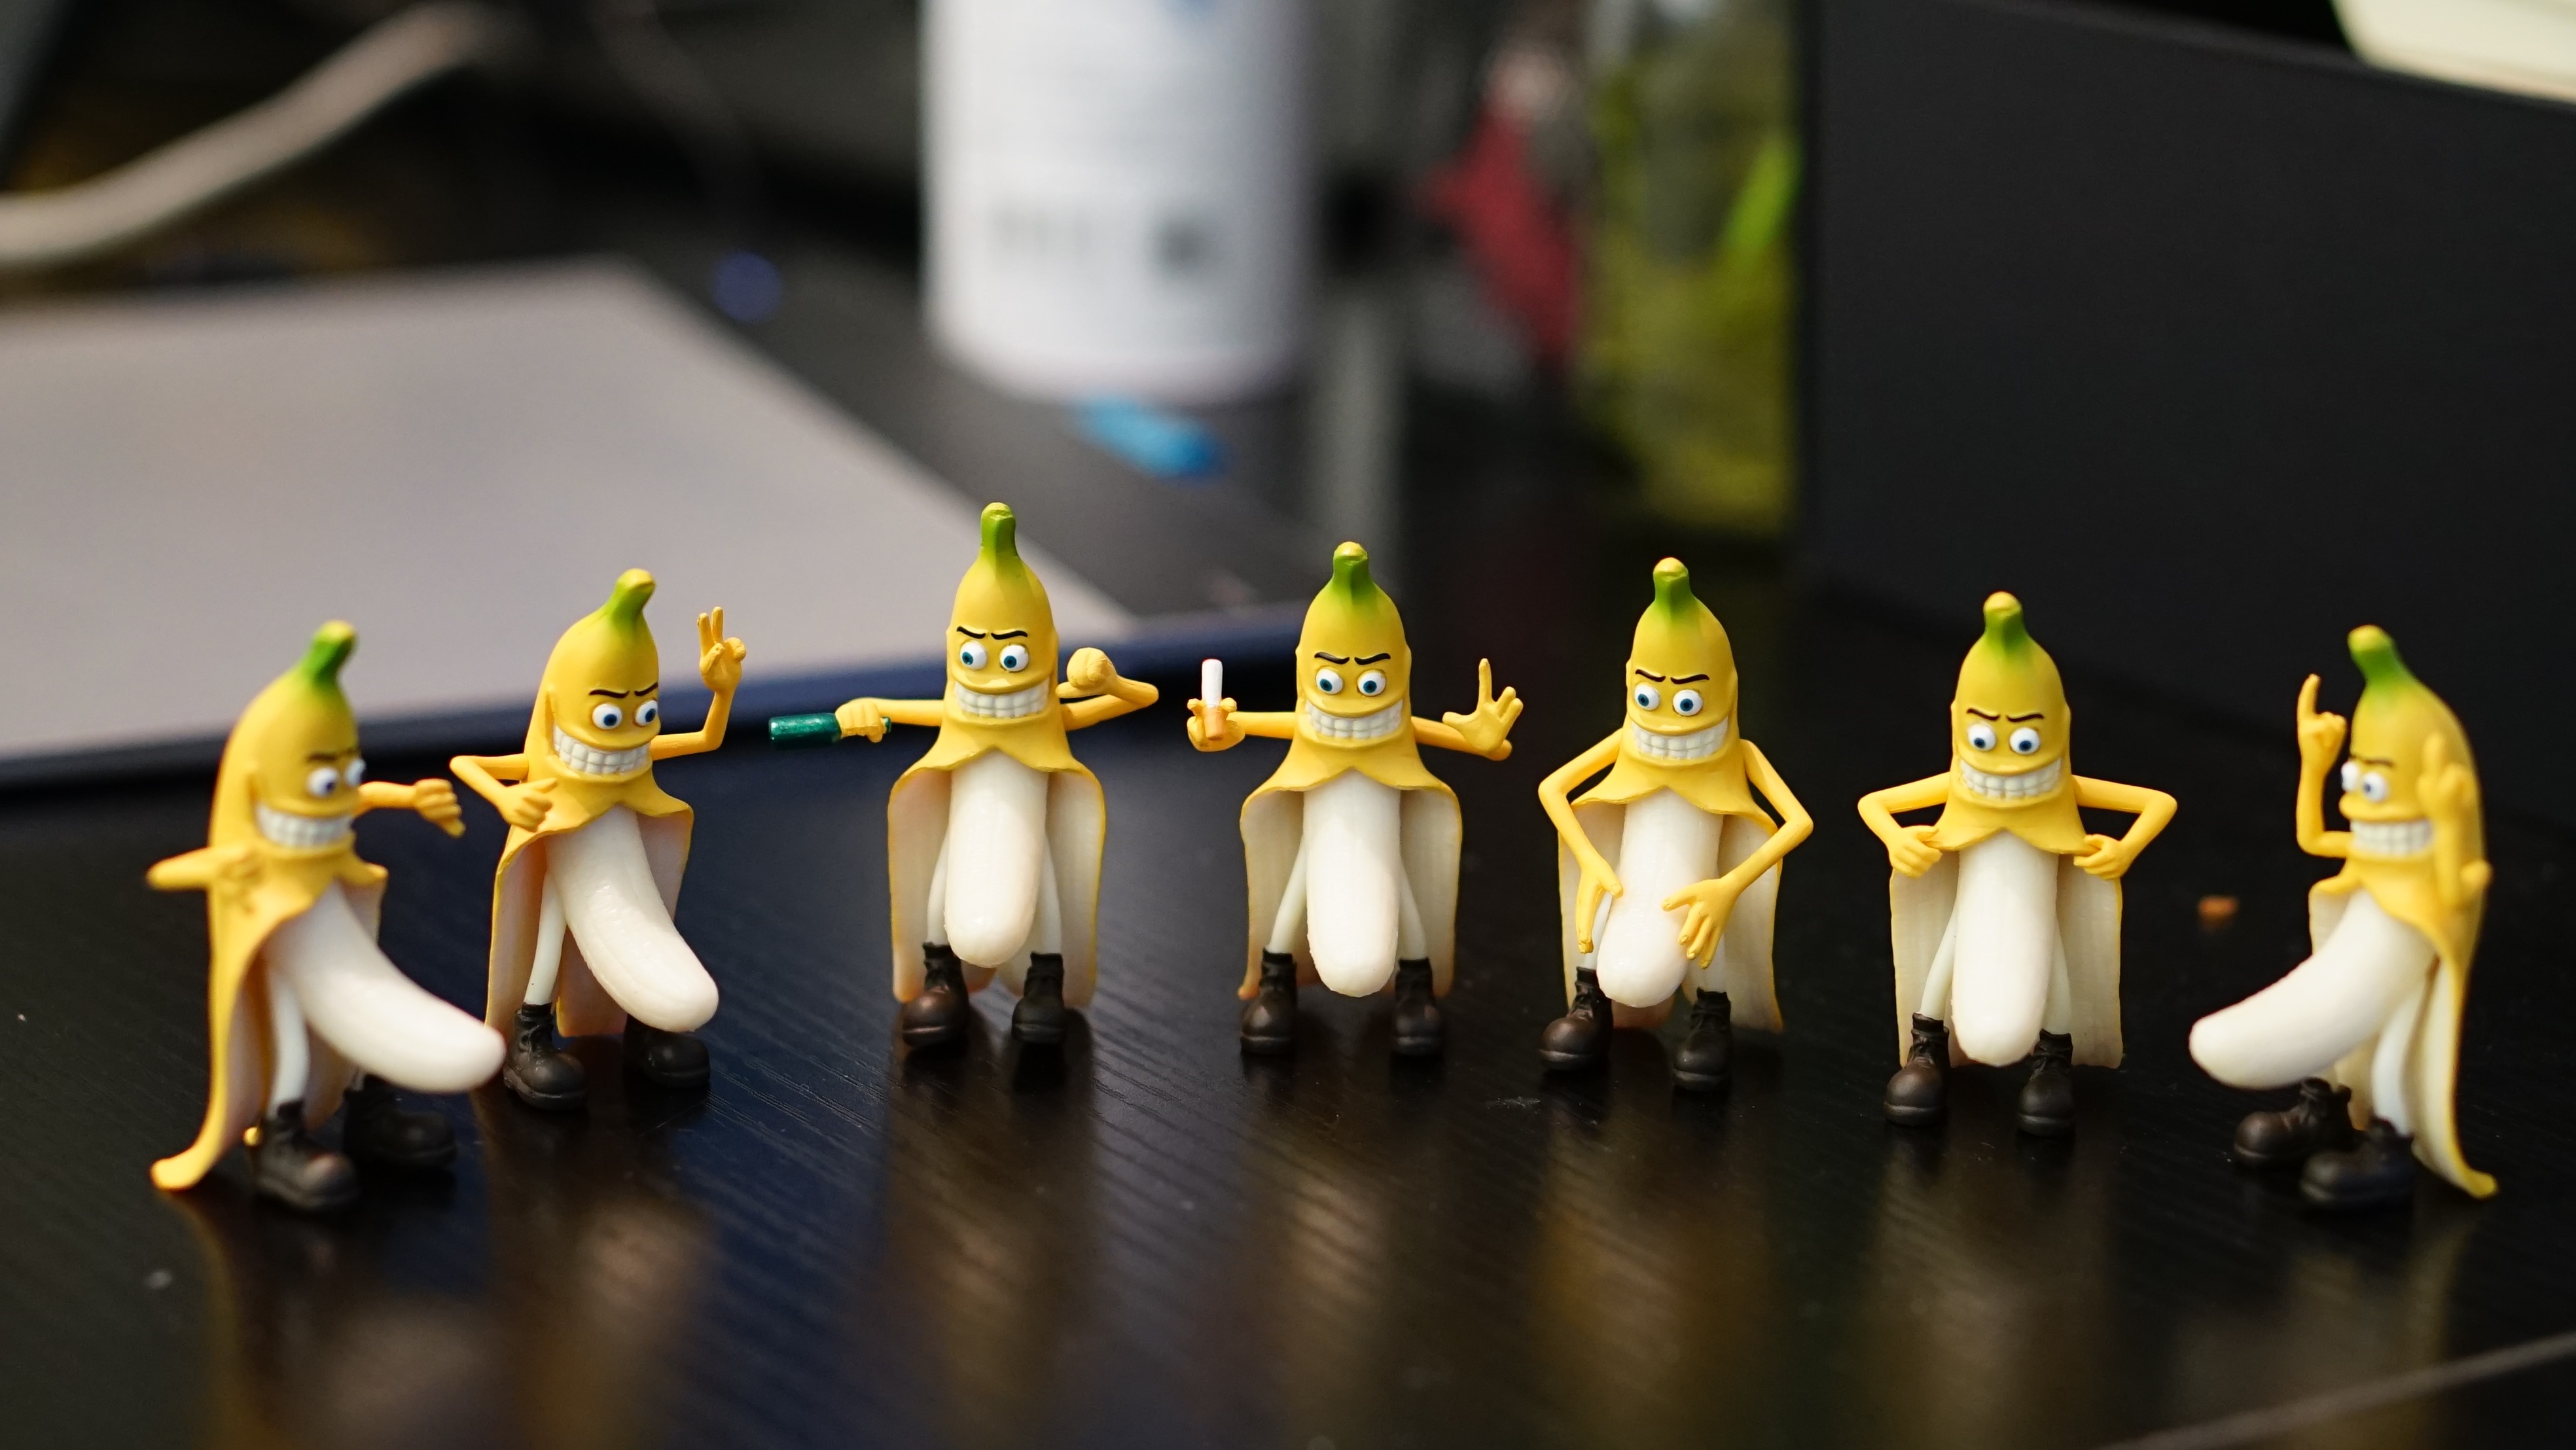
yellow, banana, toy, board game, gifts, sports, chess, toys, funny, humor, games, indoor games and sports, tabletop game